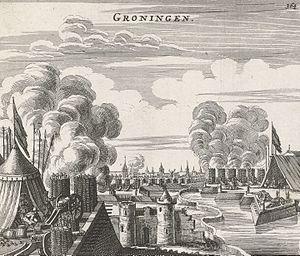
Le Siège de Groningue est un épisode de la guerre de Quatre-Vingts Ans qui s'est achevé par la capitulation de la ville loyaliste de Groningue devant l'armée des princes Maurice de Nassau et Guillaume-Louis de Nassau-Dillenbourg, le 22 juillet 1594.
1594 est une année commune commençant un samedi.